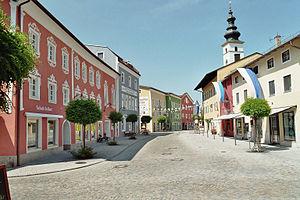
Waging am See est une commune dans l'arrondissement de Traunstein en Bavière. C'est une station climatique située au bord du Waginger See, le lac le plus chaud de la Haute-Bavière.